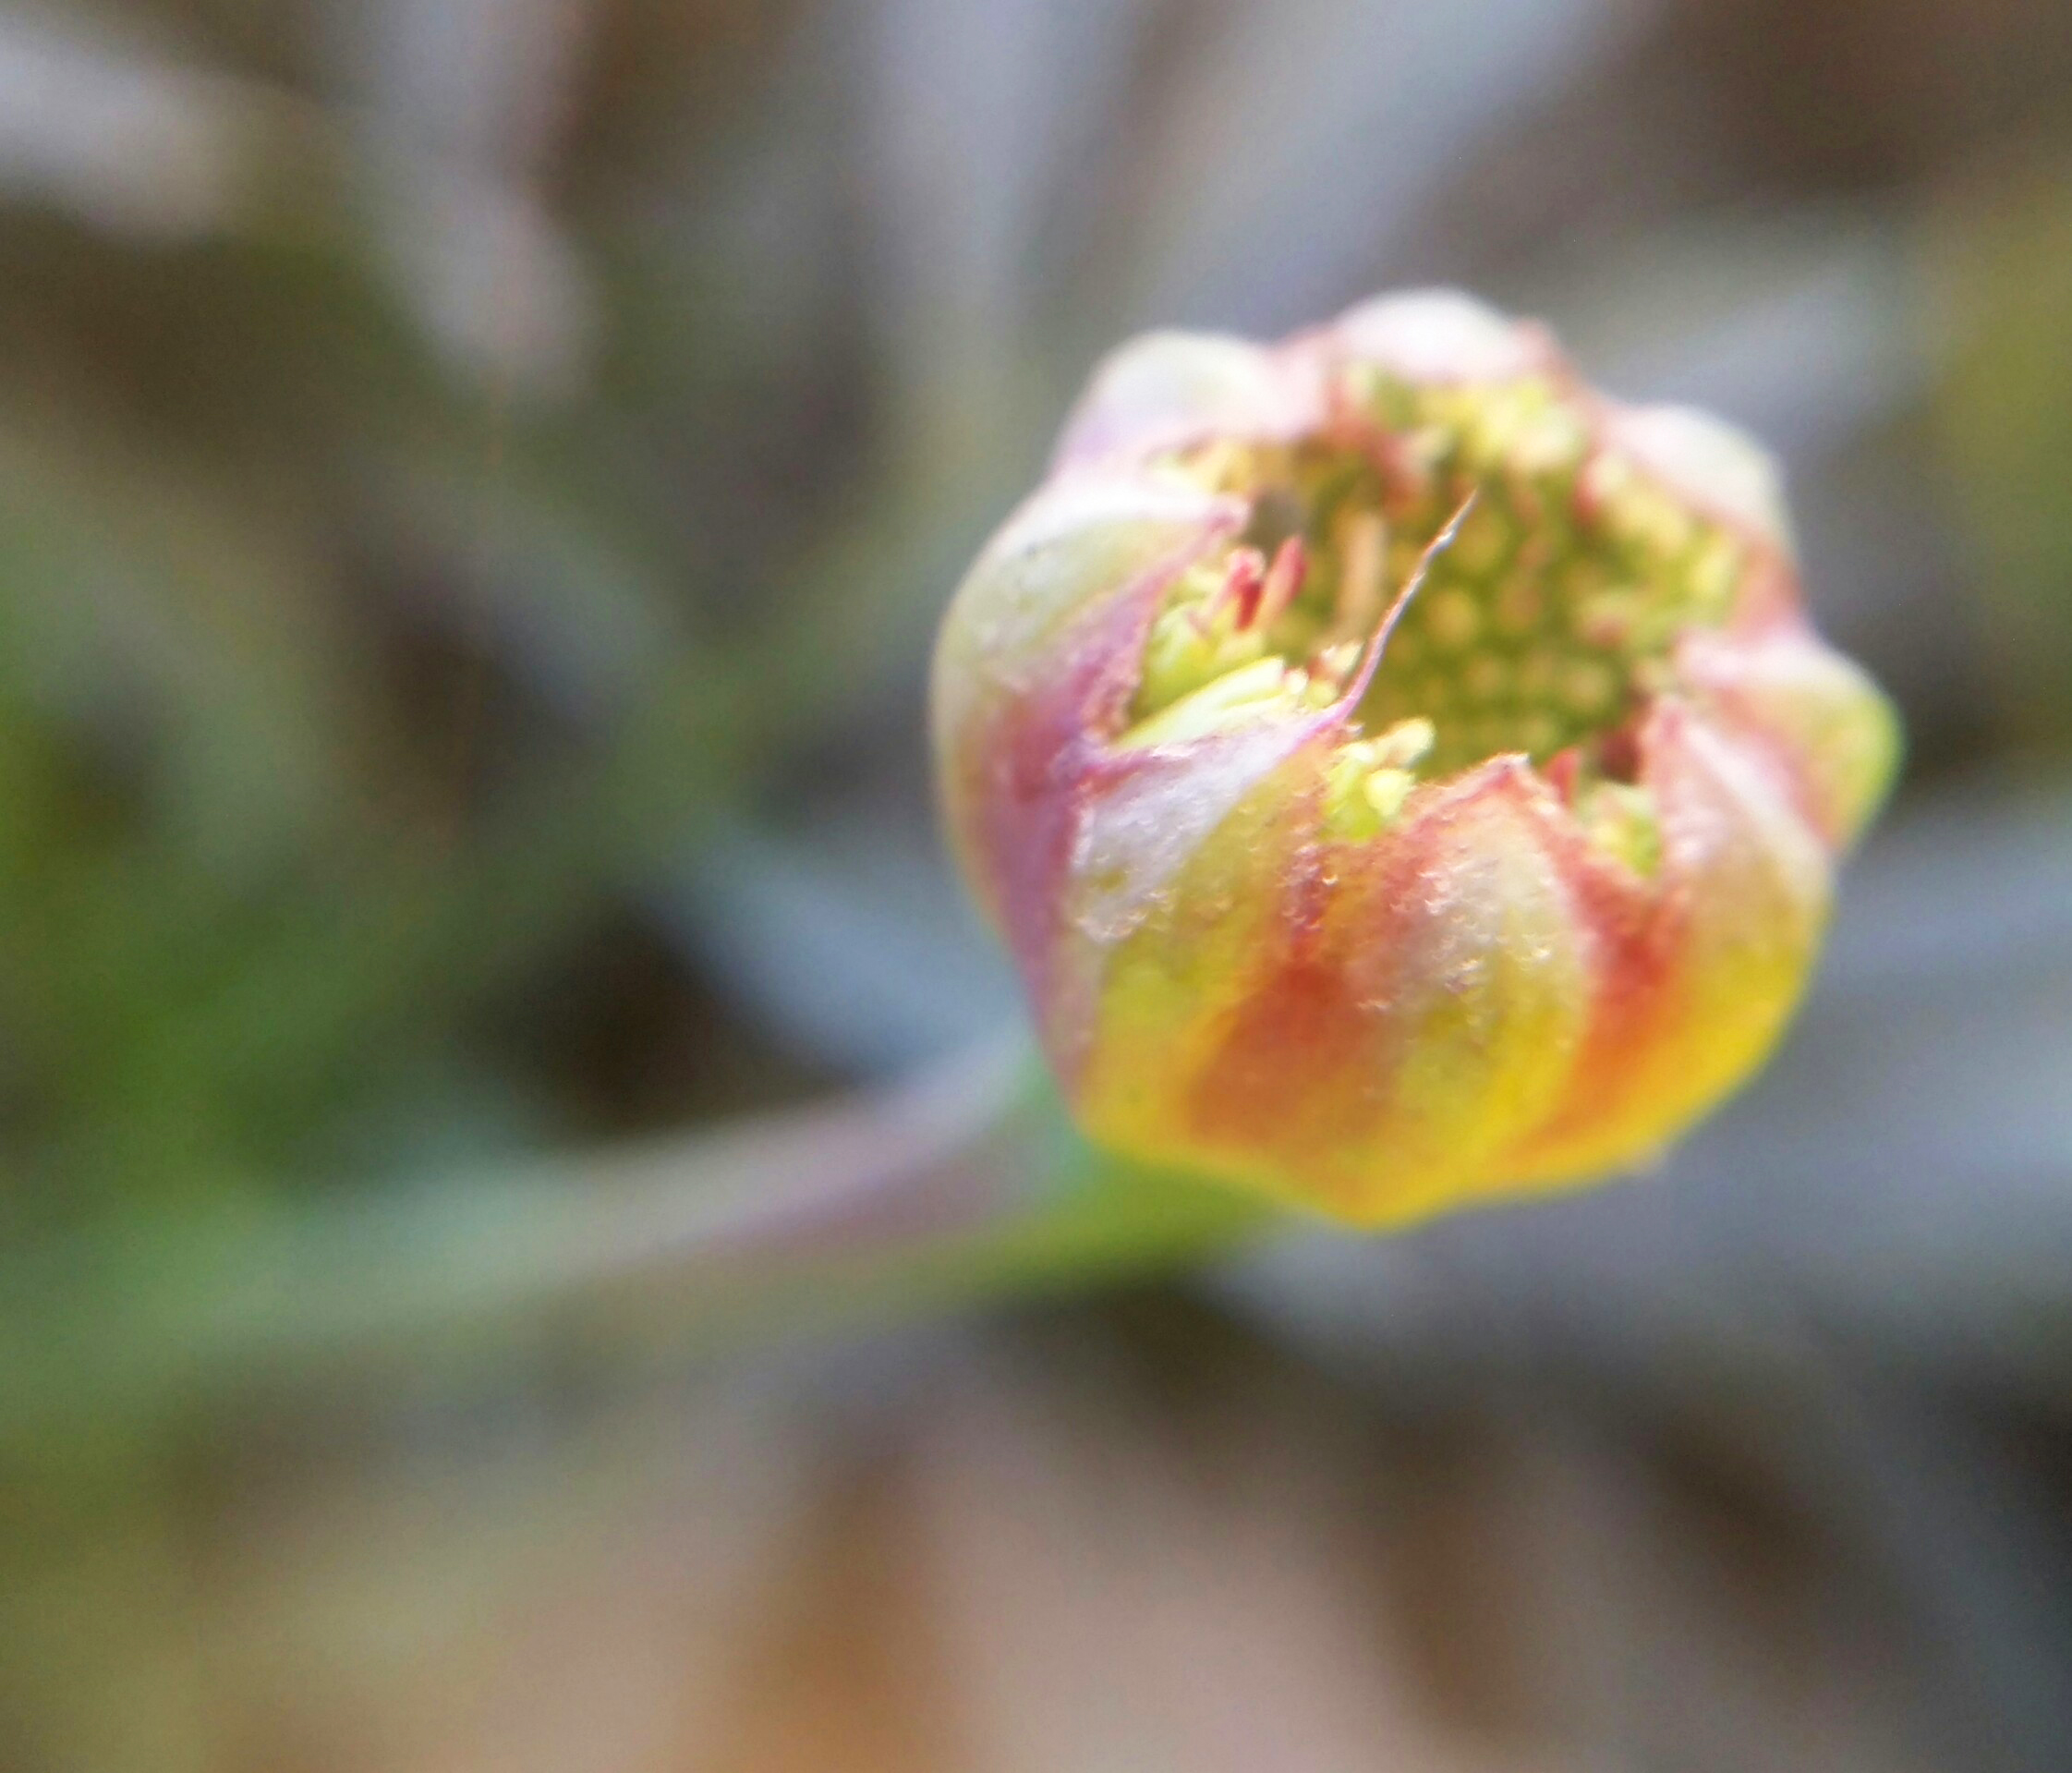
floral, nature, background, flower, summer, pattern, colorful, plant, card, spring, flora, close up, bud, wildflower, macro photography, petal, blossom, plant stem